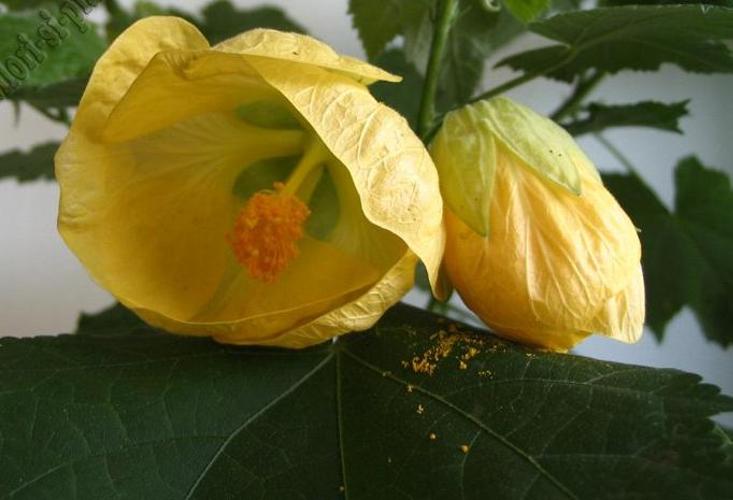
Label: mallow